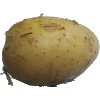
Label: Potato White 1